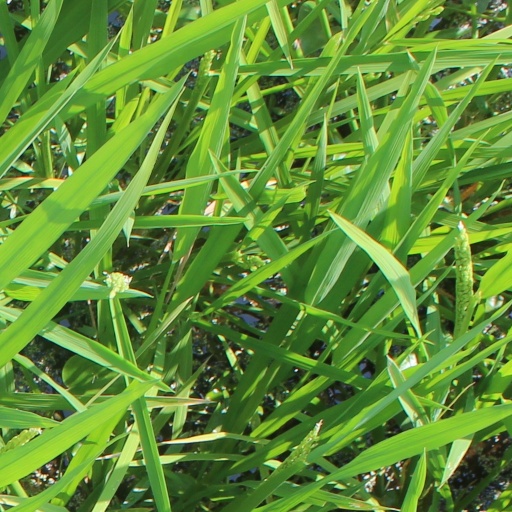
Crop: rice